Janet Finch

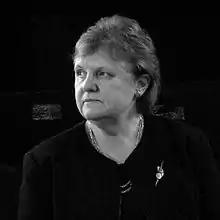
Janet Finch speaking at Keele University Students' Union, November 2003.

Dame Janet Valerie Finch DBE, DL, FAcSS (born 13 February 1946) is a British sociologist and academic administrator. She was Vice-Chancellor and Professor of Social Relations at Keele University, and has held a number of other public appointments in the UK. She currently holds an honorary position at the Morgan Centre for the Study of Relationships and Personal Life, based in the School of Social Sciences, University of Manchester. She is also part of Flooved advisory board.